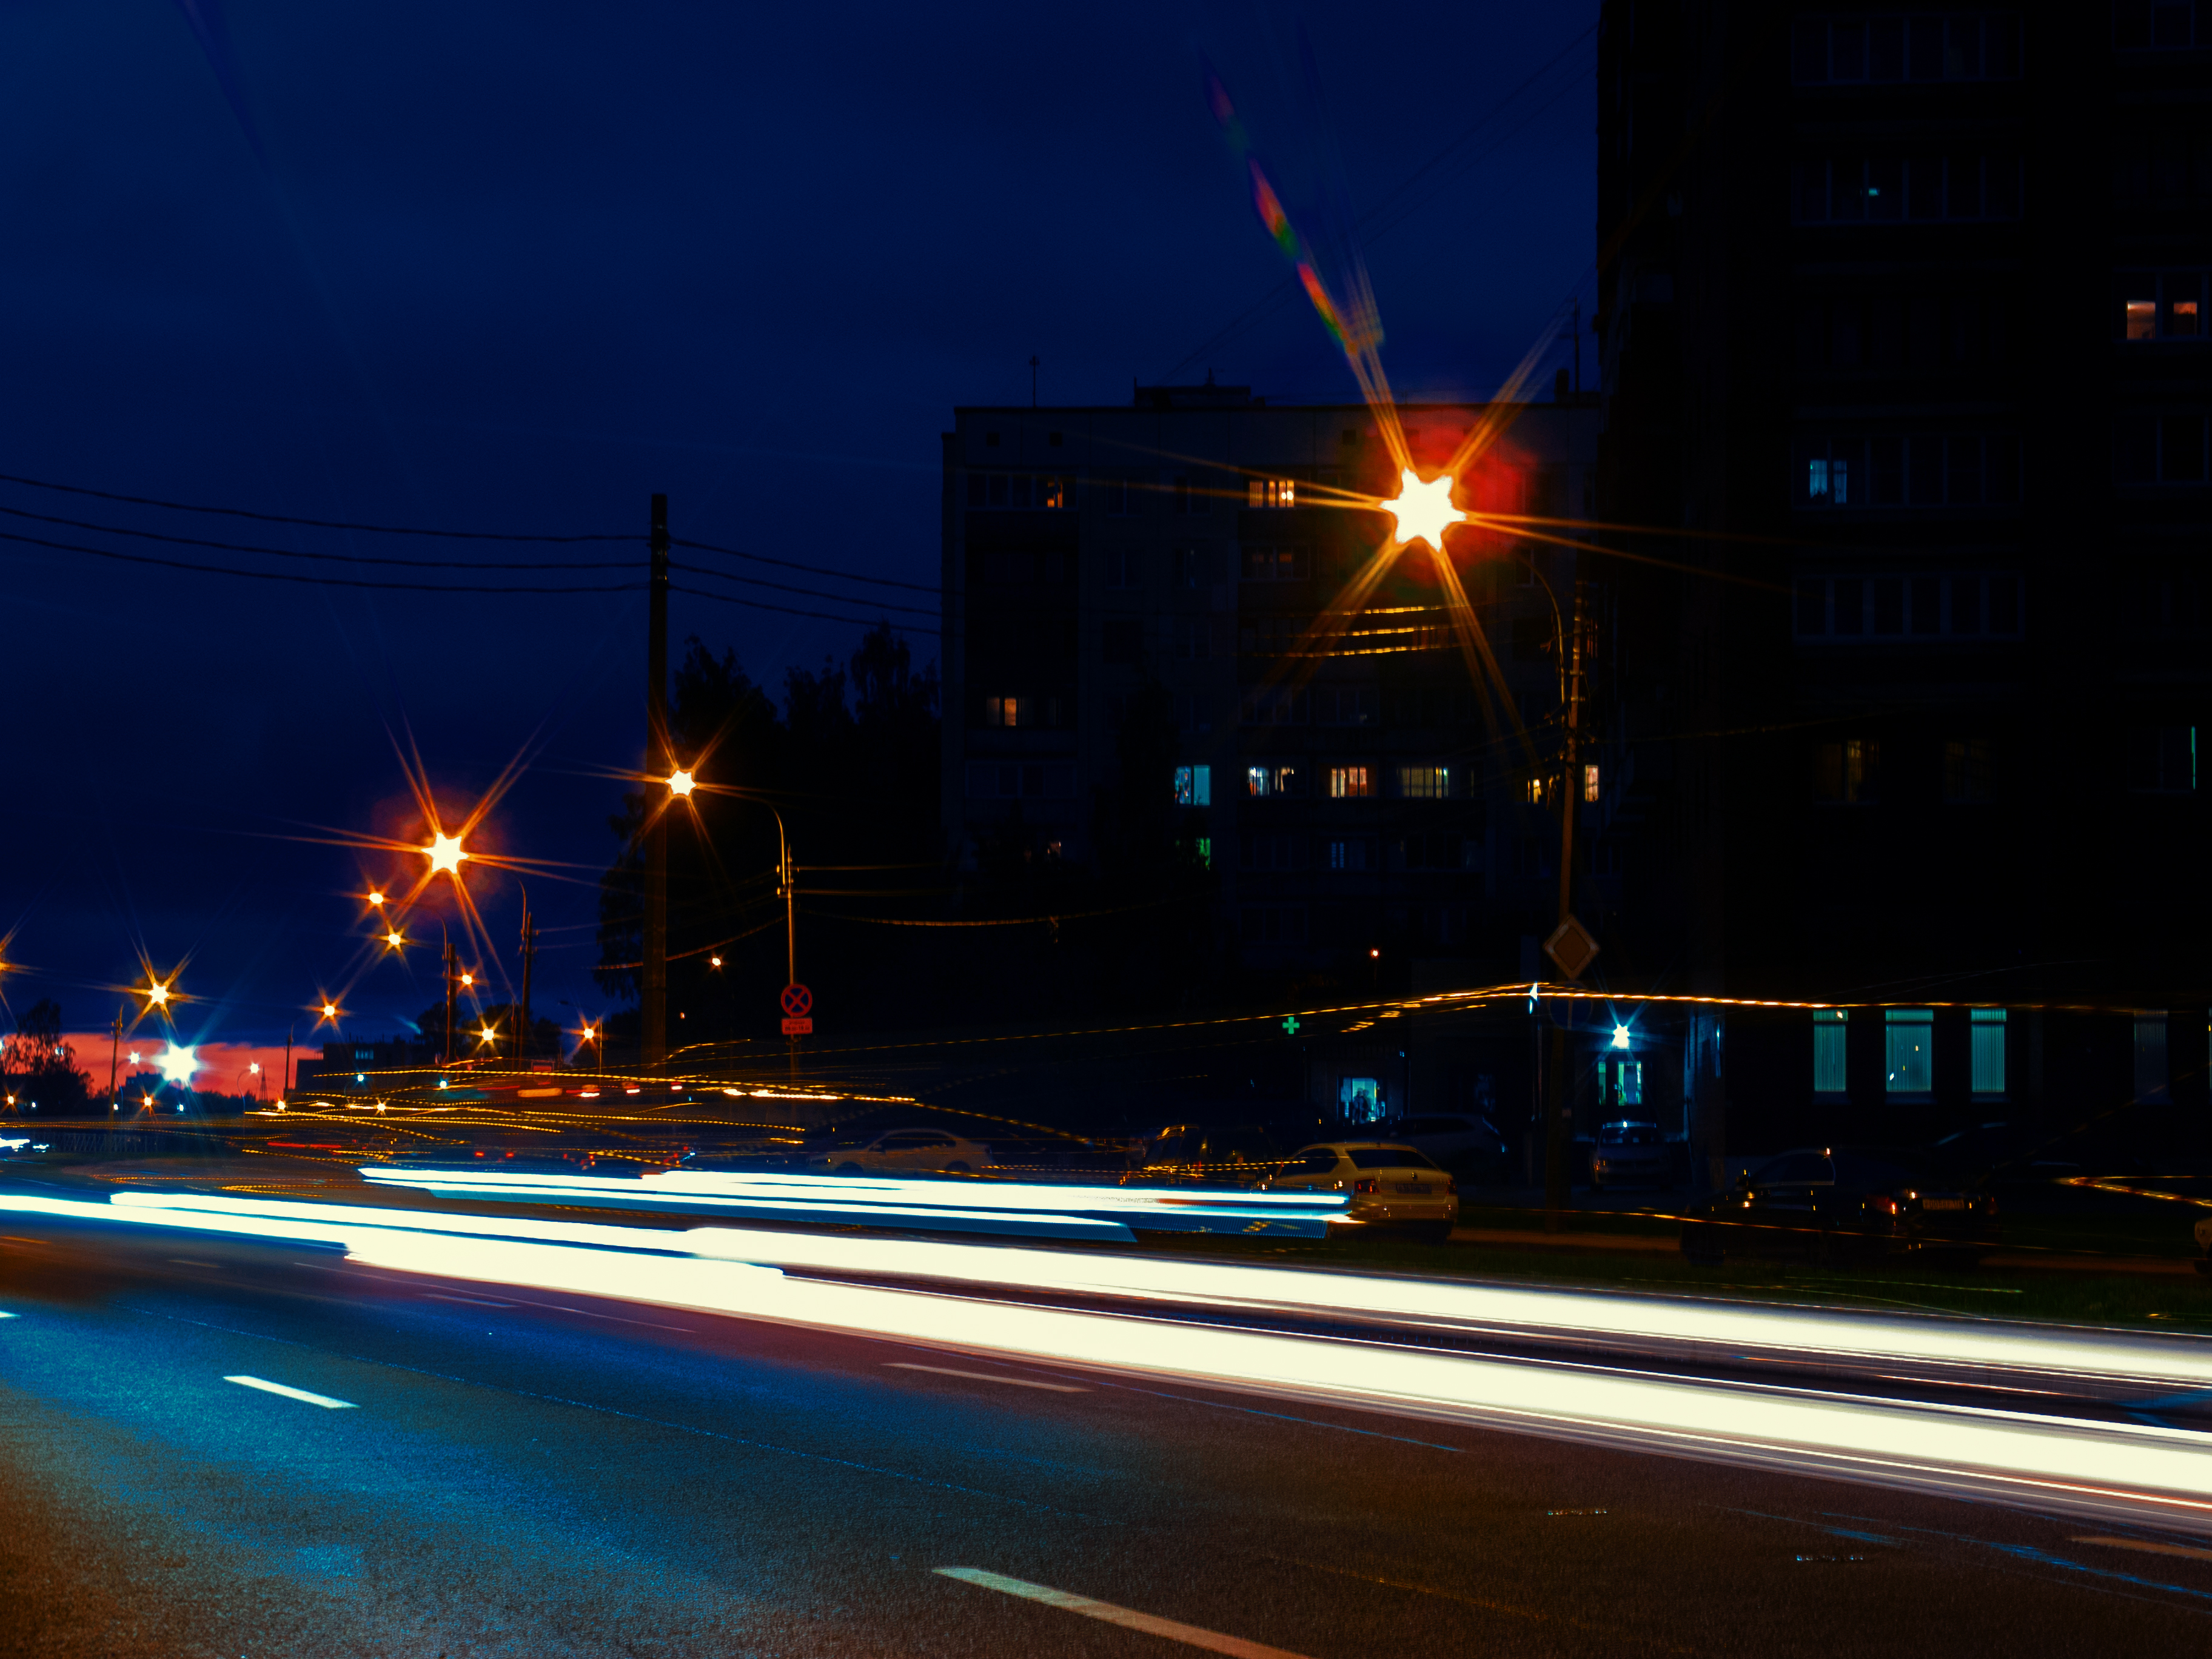
images, building, street light, automotive lighting, window, sky, electricity, road surface, cityscape, road, city, signaling device, midnight, asphalt, public utility, tower block, dusk, headlamp, darkness, electric blue, evening, traffic, electrical supply, light fixture, downtown, intersection, street, lens flare, lane, neon, night, tree, highway, mixed use, art, freeway, condominium, winter, Security lighting, transport, facade, traffic light, skyline